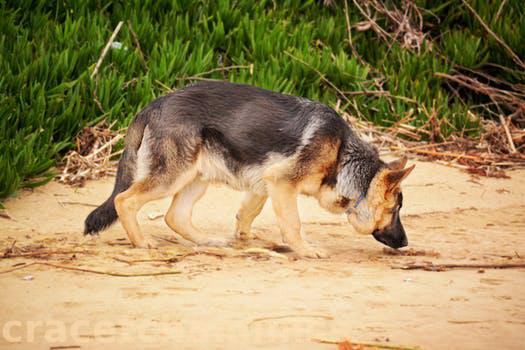
Label: Watermark